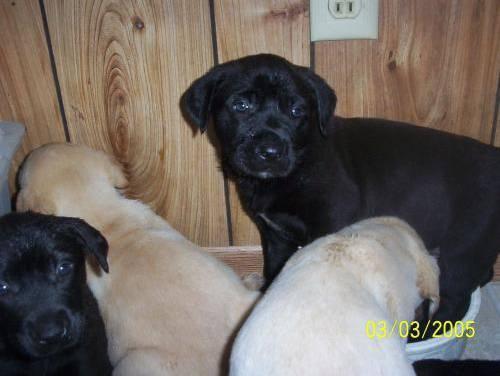
dog